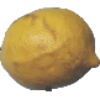
Label: Lemon 1